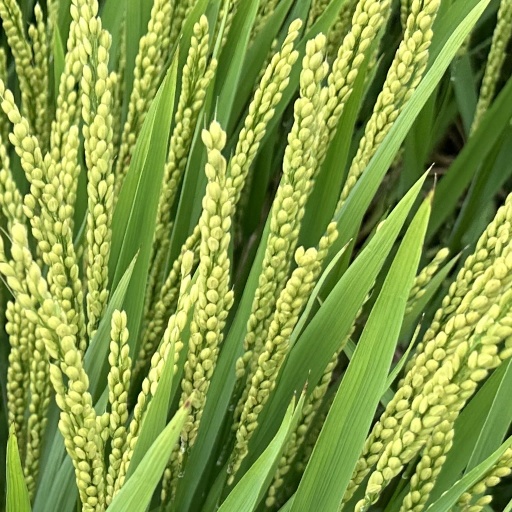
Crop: rice